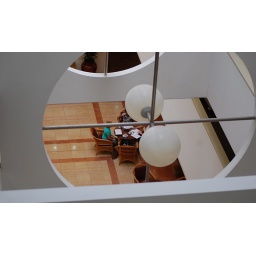
Shooting from the 4th floor to the ground level, through cutouts in the architecture